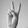
ASL letter: V